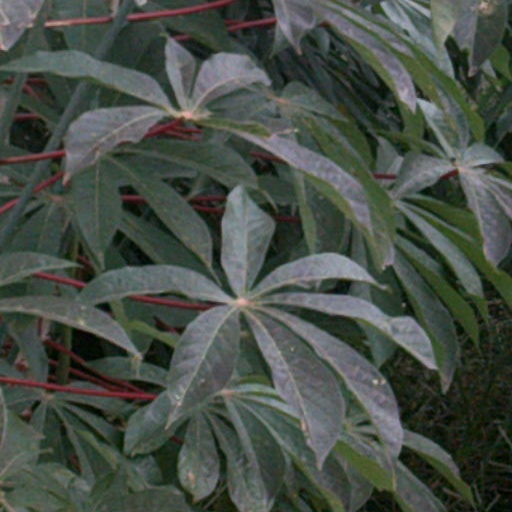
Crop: cassava